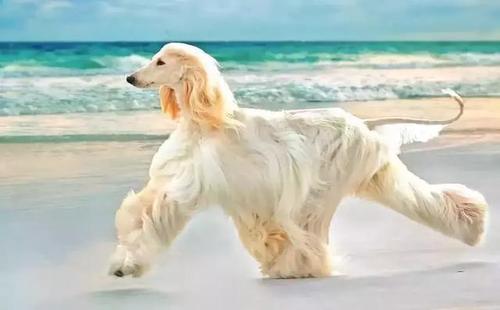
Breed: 222-n000013-Afghan_hound